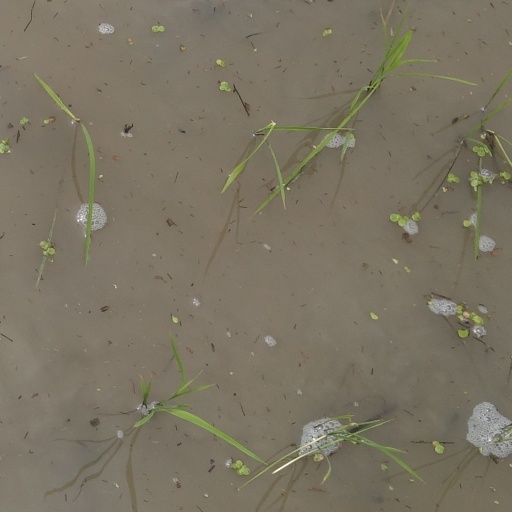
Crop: rice